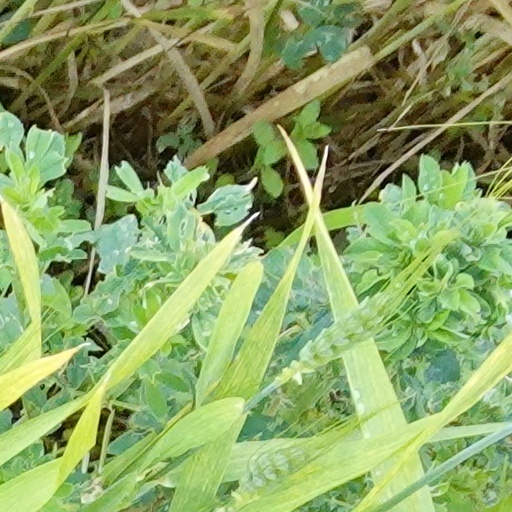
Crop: wheat